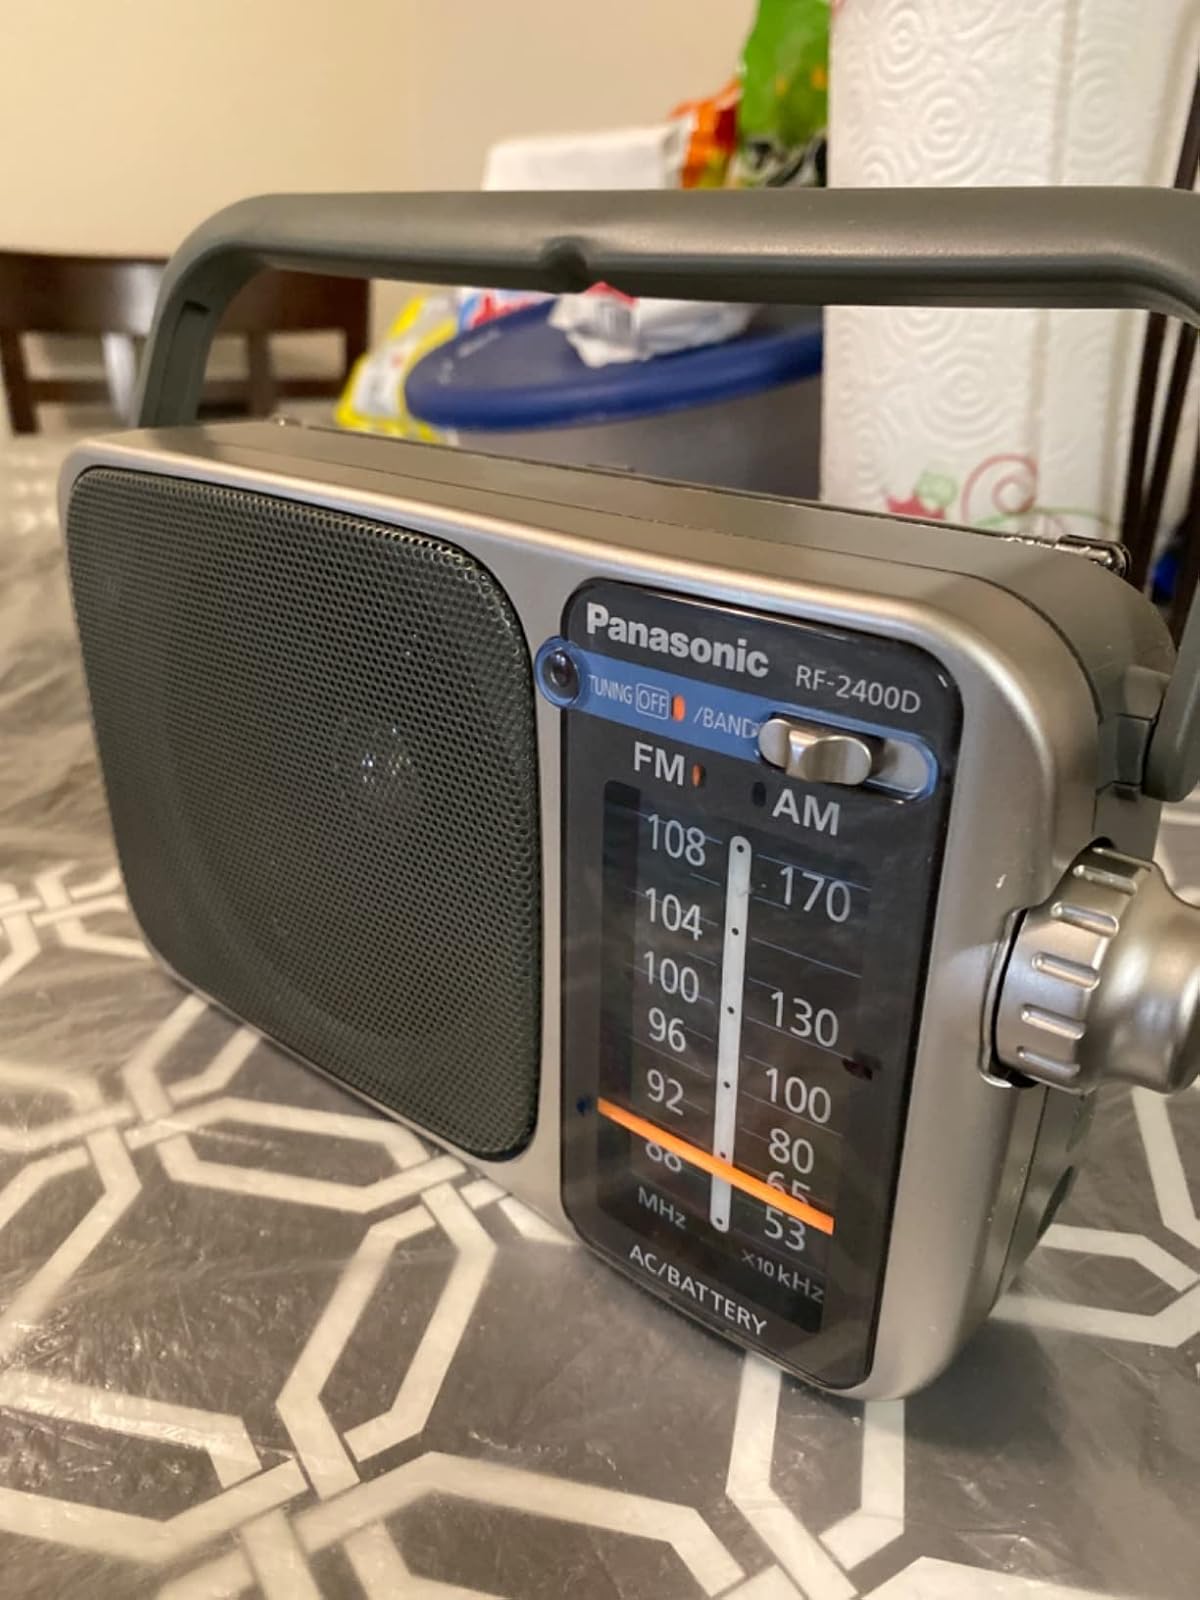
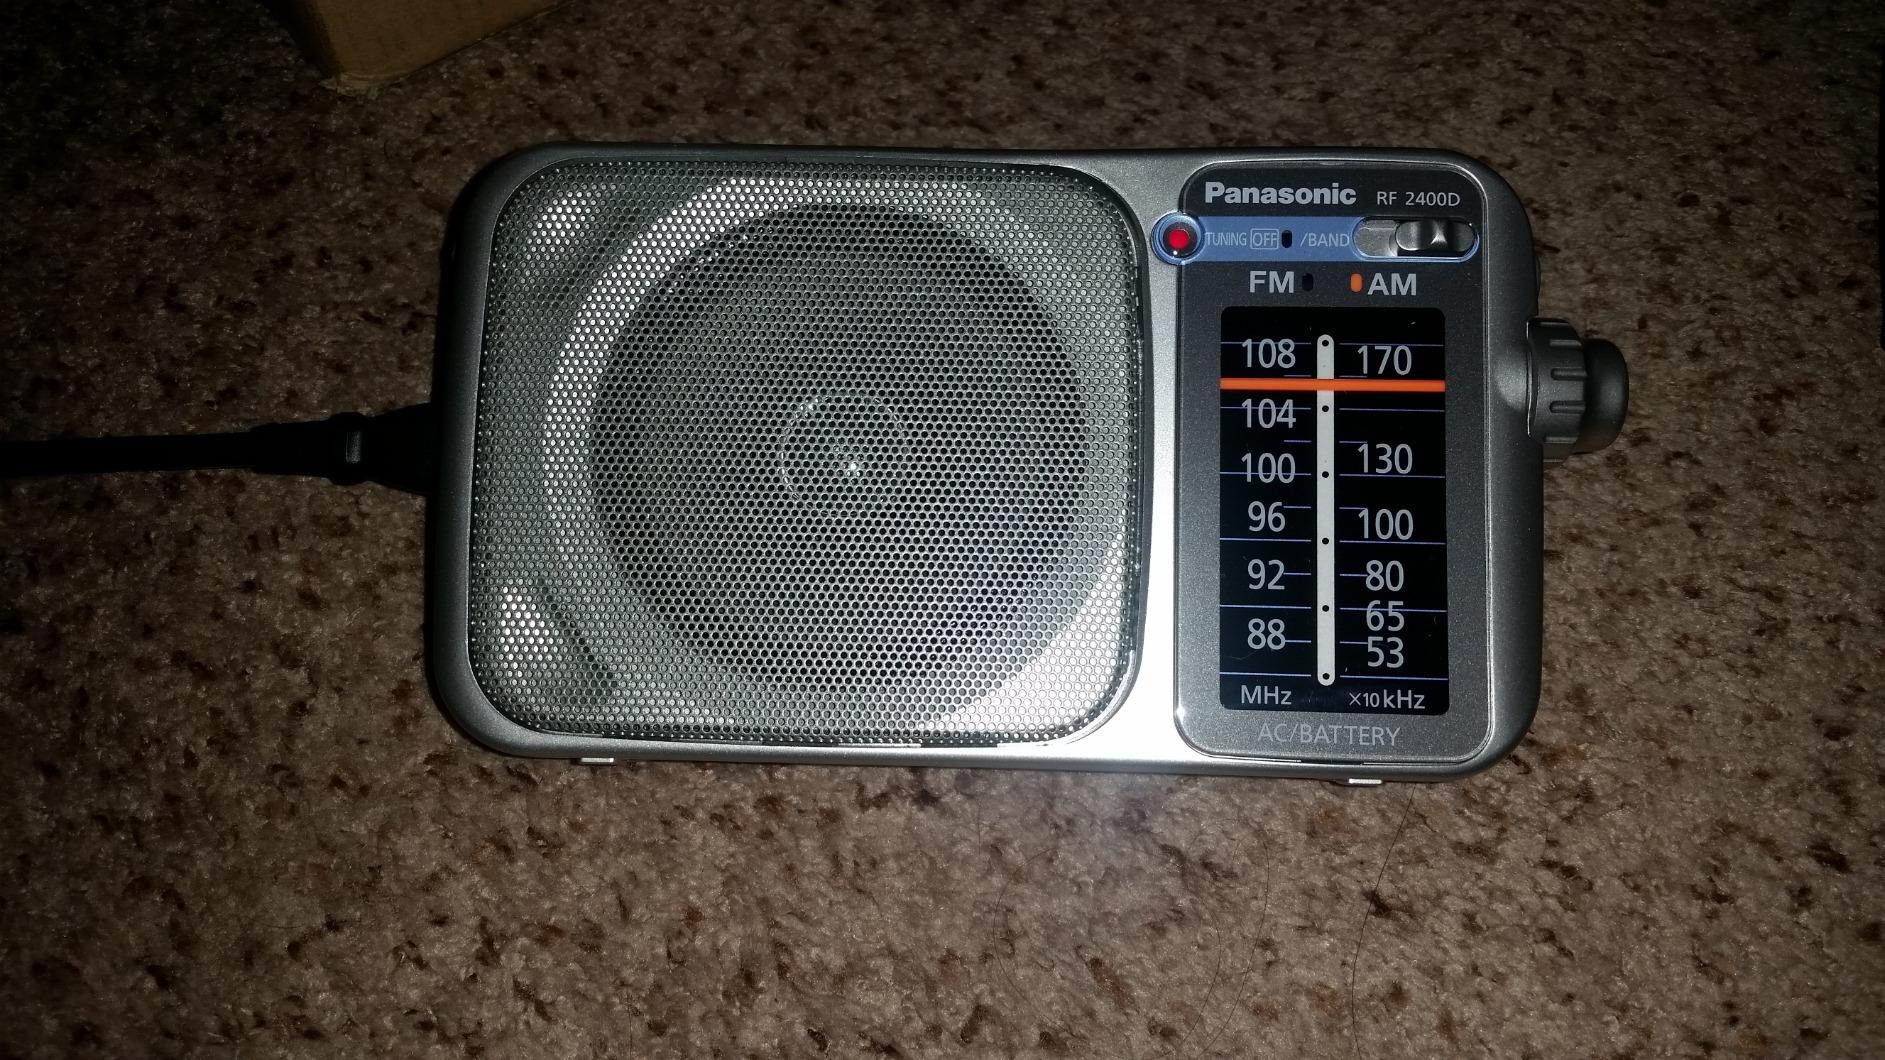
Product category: radio
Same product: yes